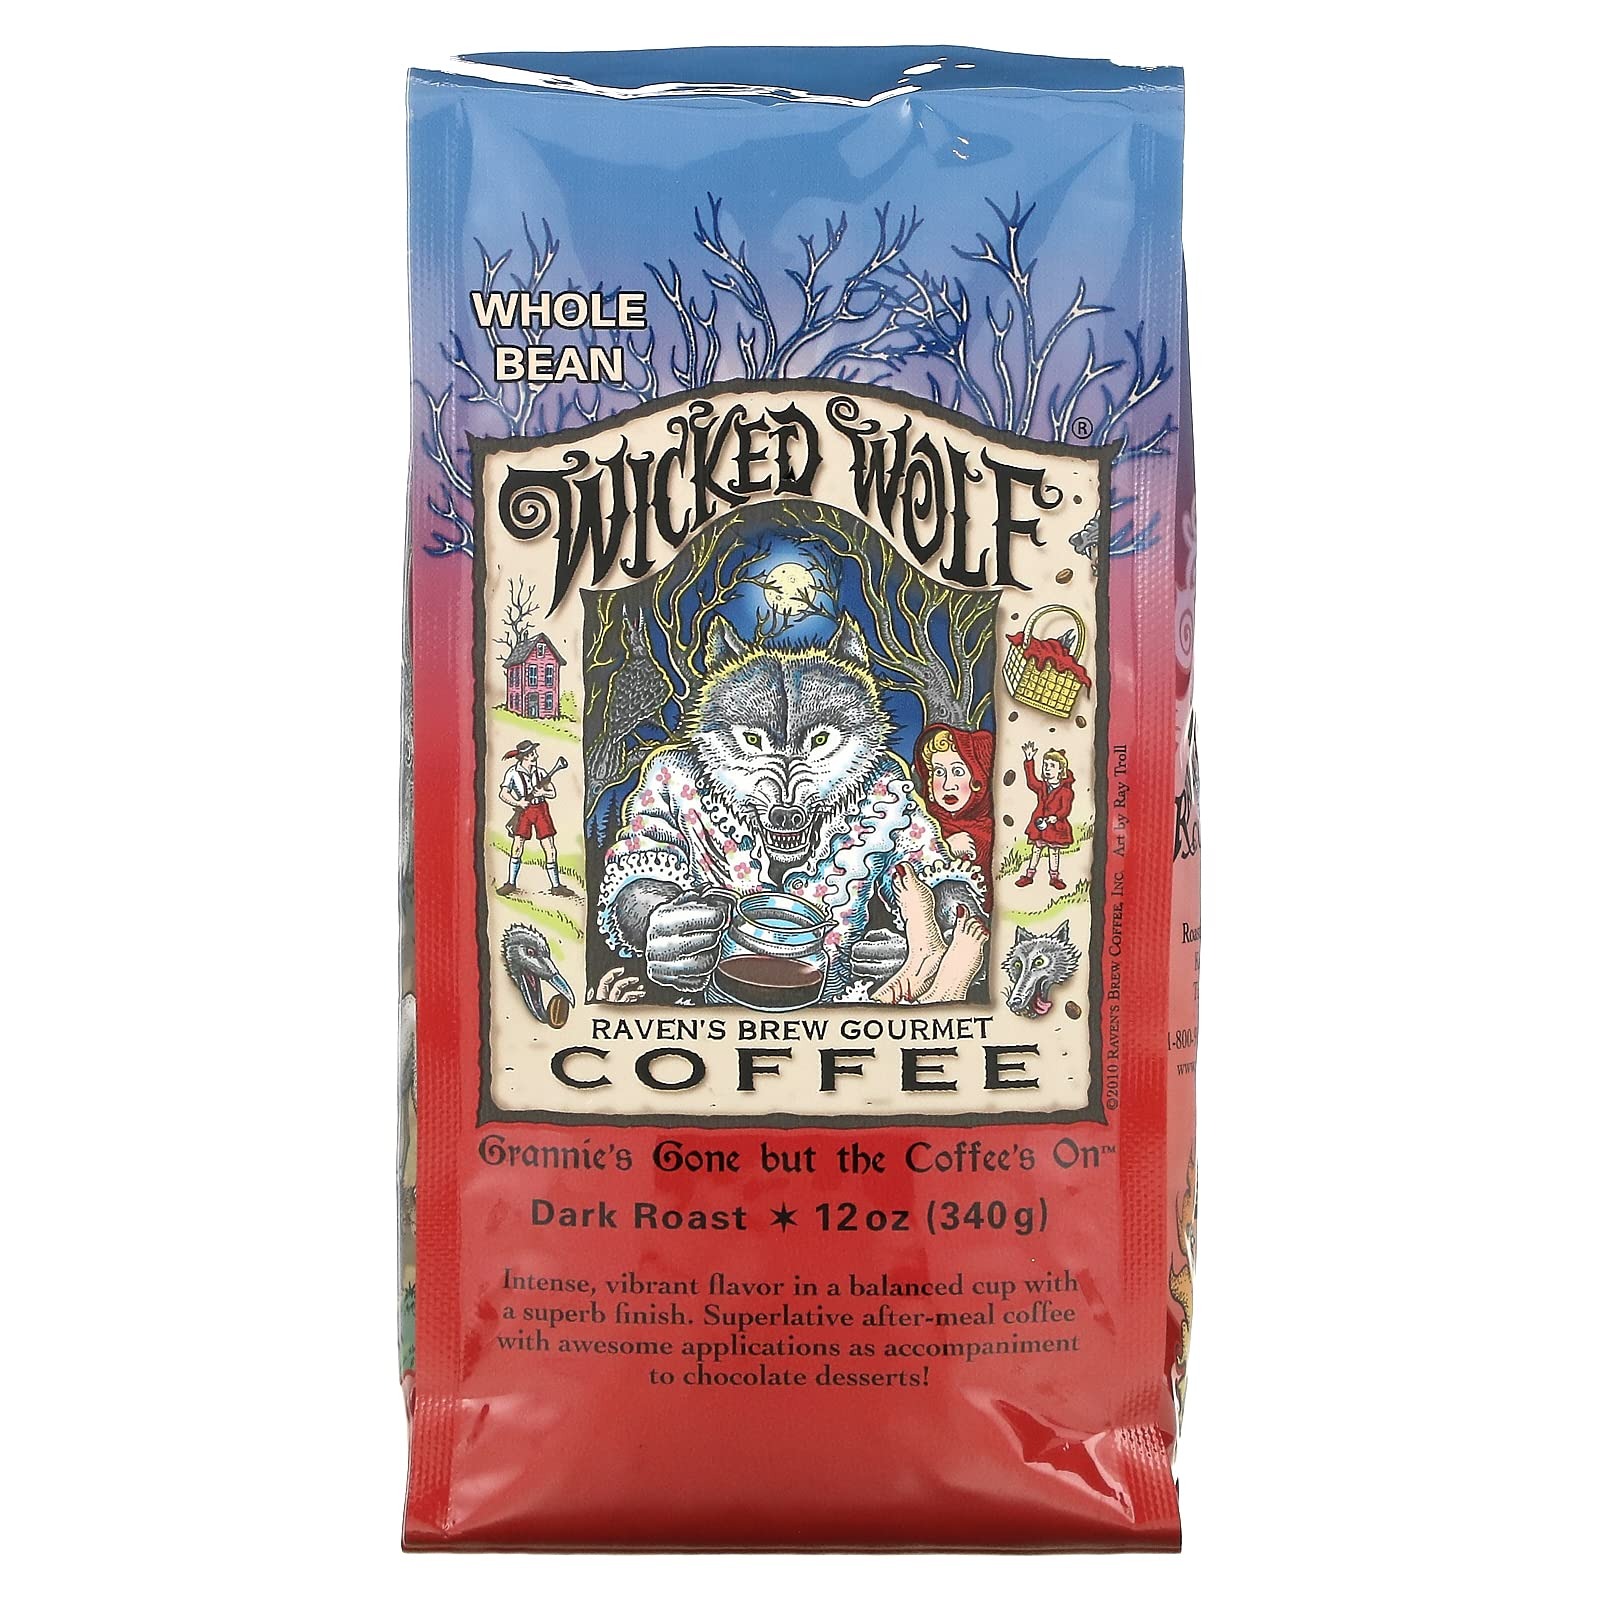
Item Name: Raven's Brew Coffee - Wicked Wolf - Dark Roast - Full Body of Currant and Spice (Whole Bean, 12 oz)
Bullet Point: An intense vibrant yet balanced brew designed especially to accompany the devouring of chocolate and other sublime desserts. Dark Roast.
Product Description: An intense vibrant yet balanced brew designed especially to accompany the devouring of chocolate and other sublime desserts. Dark Roast.<br>
Value: 1.0
Unit: Count

Price: 16.99